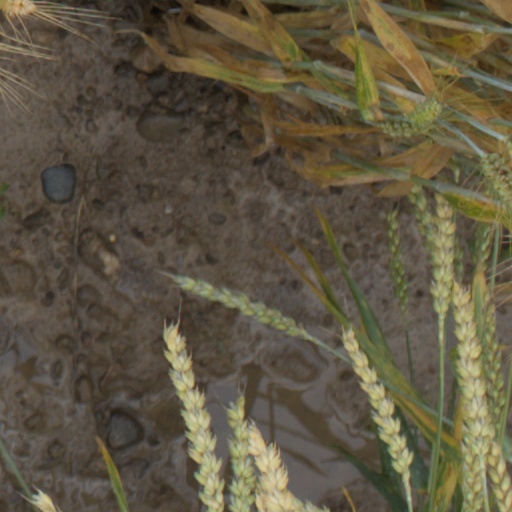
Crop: wheat